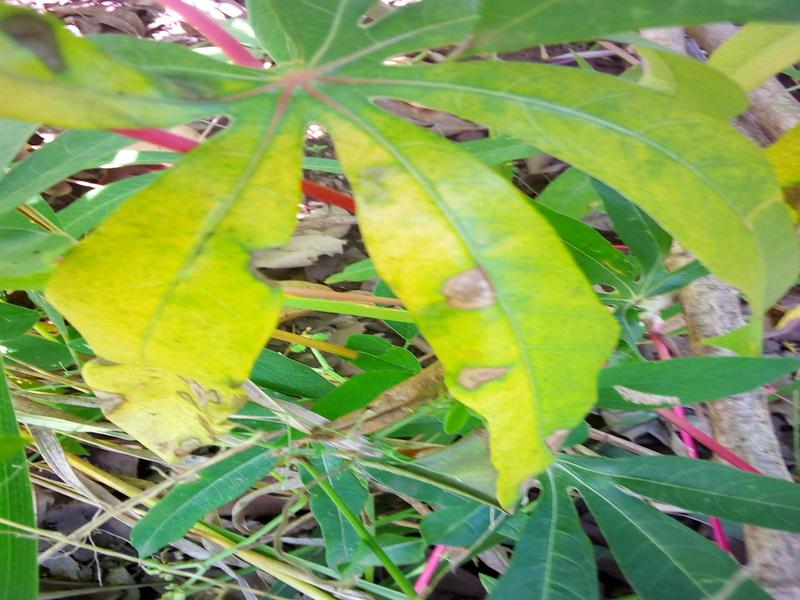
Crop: cassava
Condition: bacterial_blight